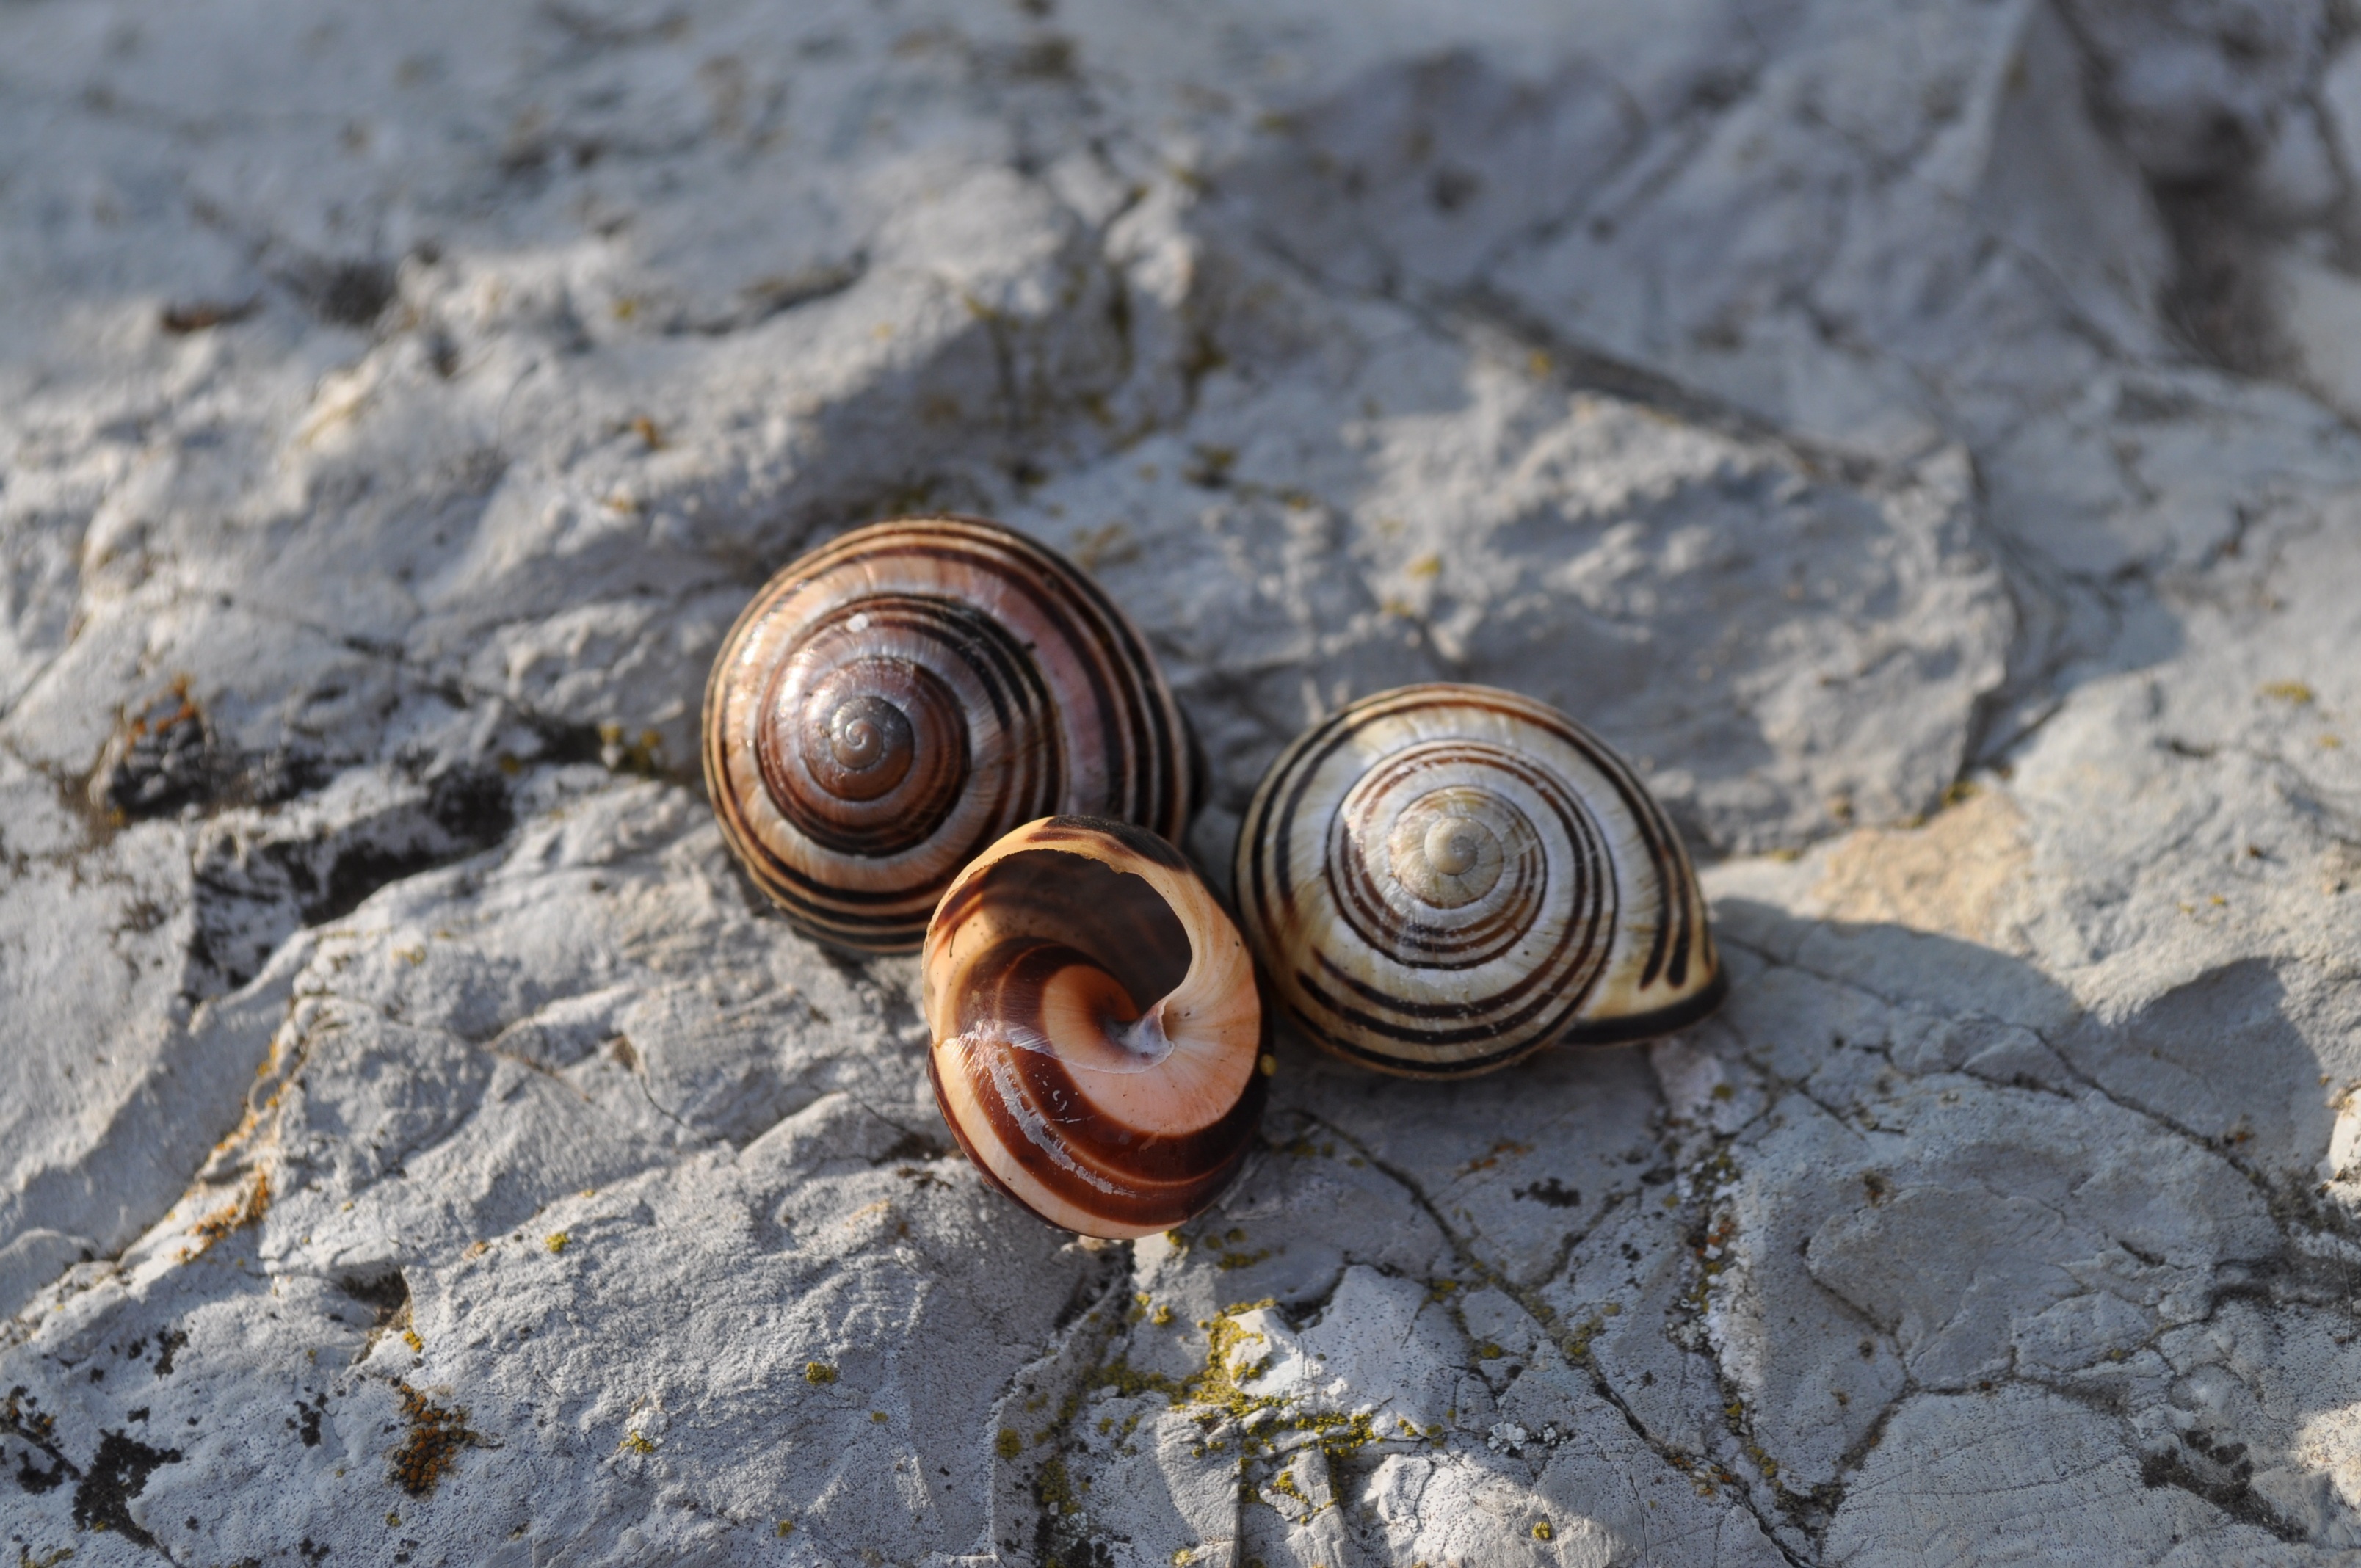
wood, spiral, home, animal, empty, reptile, material, shell, invertebrate, close up, mollusk, snail, leave, molluscs, macro photography, sea snail, snails and slugs